Godred Crovan

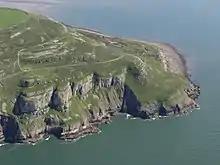
Great Orme, where Grithfridus is said to have made landfall before battling and killing Robert de Tilleul

Further expansion of Godred's authority may be perceptible in the Clyde estuary and Galloway, where place names and church dedications suggest Isles-based Norse-Gaelic influence and rule from the ninth- to eleventh centuries. There is also evidence suggesting that, following Fingal's disappearance from the historical record, Fingal's descendants ruled in parts of Galloway. Specifically, in 1094, the eleventh- to fourteenth-century "Annals of Inisfallen" record the death of a certain King of the Rhinns named "", whose recorded patronym may represent confusion between the names and . Whatever the case, it is unknown if Macc Congail was independent from, or dependent upon, Godred's authority. Godred's interference in this part of the Irish Sea region could explain an unsuccessful invasion on Mann in 1087. That year, the fifteenth- to sixteenth-century "Annals of Ulster" record that an unnamed Ulaid dynast, and two "sons of the son of Ragnall"—perhaps sons of Echmarcach, Gofraid mac Amlaíb meic Ragnaill, or the latter's father—lost their lives in the assault. On one hand, the apparent involvement of Echmarcach's family in this attack appears to evince an attempt to restore themselves on Mann. Additionally, the Ulaid's actions appear to mirror their own response to Dublin-based intrusion into the North Channel earlier in the century, and the fact that the attack took place in the year after Toirdelbach's death could indicate that the Ulaid seized upon the resulting confusion amongst the Uí Briain. On the other hand, it is possible that raid was actually an Uí Briain initiative, conducted in the context of an ongoing internal power struggle within the kindred. If so, the attack could have been undertaken by Echmarcach's family at the connivance of the Meic Taidc—a branch of the Uí Briain matrilineally descended from Echmarcach—who may have used the operation as a means of preventing Mann from falling into the hands of their rival uncle, Muirchertach. Although the latter was certainly in the midst of securing control of Dublin, it is questionable whether he was in any position to contemplate operations in the Irish Sea at this point. In fact, Godred was nearing the height of his own power, and it is unclear if the Meic Taidc enjoyed more amiable relations with the Ulaid than Muirchertach himself. At any rate, Godred's expansion into Dublin could have been undertaken in the aftermath of his successful defence of the island.